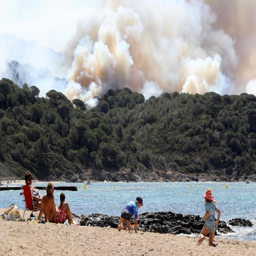
locals and tourists have been forced to flee in the face of the fire